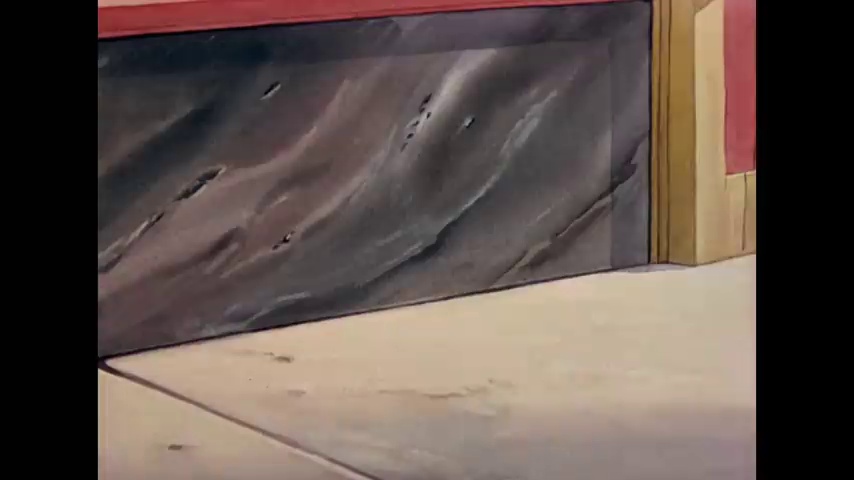
Portrait style: Cartoon Portrait